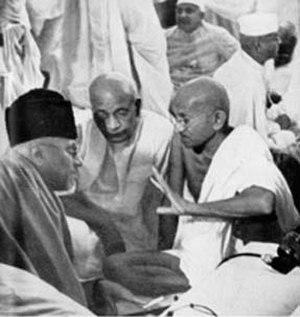
L’islam est en Inde la deuxième religion après l’hindouisme. D'après le recensement de 2011, 14,2 % de la population indienne est musulmane, soit environ 172 millions de personnes. C'est une minorité en forte croissance. Après l’Indonésie et le Pakistan, l’Inde est le troisième pays ayant la communauté musulmane la plus importante.
Le Congrès national indien est l'un des principaux partis politiques d'Inde.